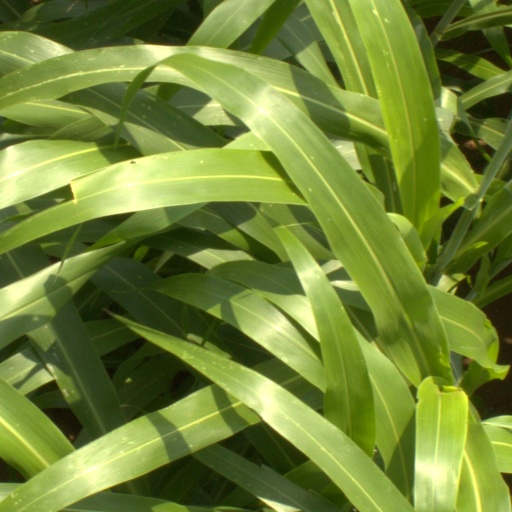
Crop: sorghum